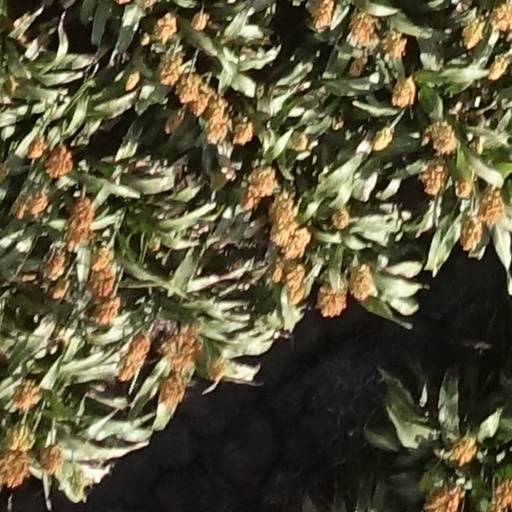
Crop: sorghum